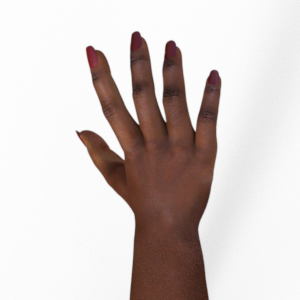
Label: paper